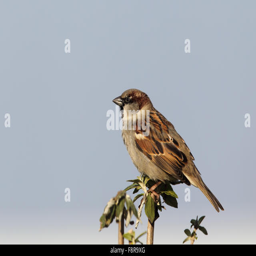
person sitting on a twig in the garden